Hexic

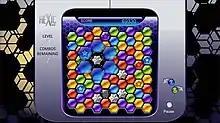
"Hexic HD" on Xbox Live Arcade.

"Hexic" was originally developed by Carbonated Games and was released on the MSN Games online service in July 2003. A downloadable deluxe edition was also made available soon after. A variation of the game called "Hexic HD" was later developed by Microsoft Game Studios (since renamed Xbox Game Studios) and Carbonated Games for the Xbox 360, and comes preinstalled on all Xbox 360 hard drives as part of the Xbox Live Arcade service; it was previously only available by calling Microsoft's Service Center but is now available on the Xbox Marketplace as a free download. This version features online leaderboards and support for high-definition.